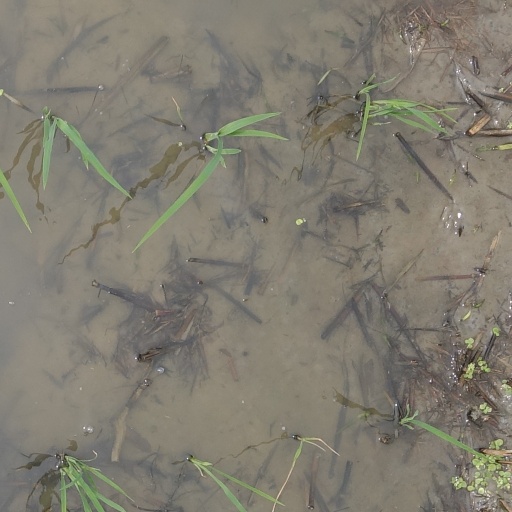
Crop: rice